The Lone Scalpel

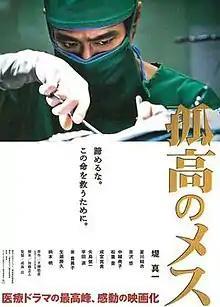

is a 2010 Japanese medical drama film directed by Izuru Narushima. The film was nominated for Best Picture at the 34th Japan Academy Prize.